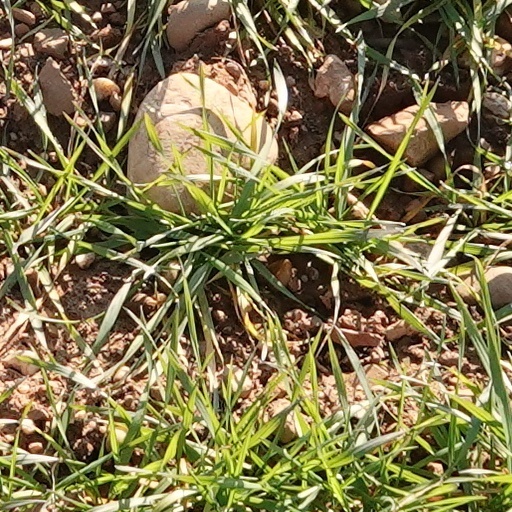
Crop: wheat